Be Like Me

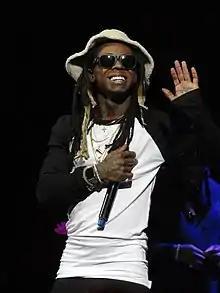
The song includes a verse from Lil Wayne, pictured in December 2015.

The involvement of Lil Wayne was first known to the public when Lil Pump shared a photo of the "Harverd Dropout" tracklist that revealed him as being featured on "Be Like Me". He stands alongside the likes of 2 Chainz, Lil Uzi Vert and Quavo as one of the fellow rap artists to be featured on the album. The song was produced by CBMix, standing as one of the four tracks on "Harverd Dropout" that was solely produced by him. Lil Pump, CBMix and Lil Wayne wrote the song.